Take It or Leave It (1981 film)

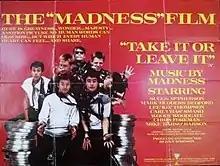
Original poster

Take It or Leave It is a 1981 film about the British ska/pop band Madness.